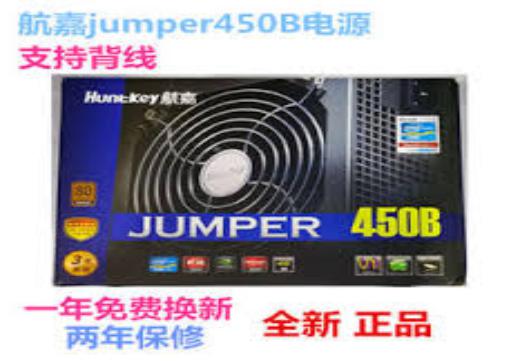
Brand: huntkey
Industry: Food